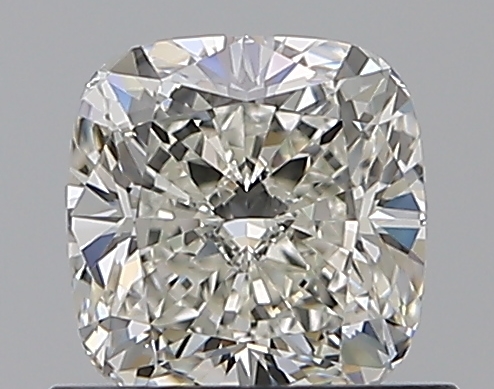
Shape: cushion
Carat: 0.8
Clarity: VVS1
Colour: J
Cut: EX
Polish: EX
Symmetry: EX
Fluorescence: M
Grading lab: GIA
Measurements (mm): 5.27 x 5.11 x 3.5